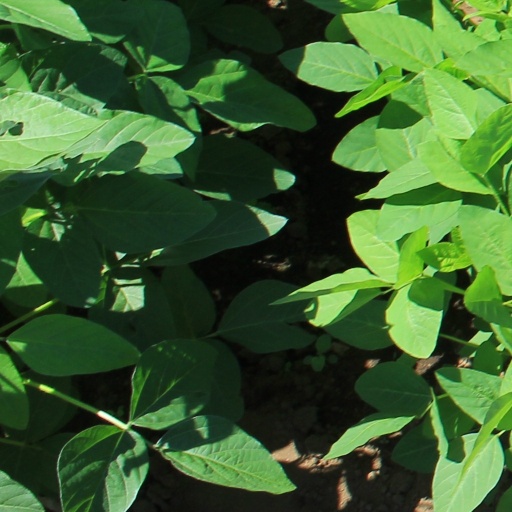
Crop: soybean